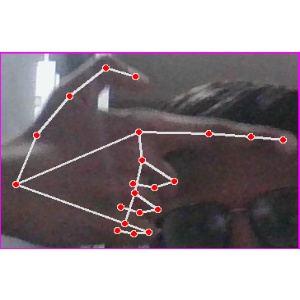
अक्षर: ब